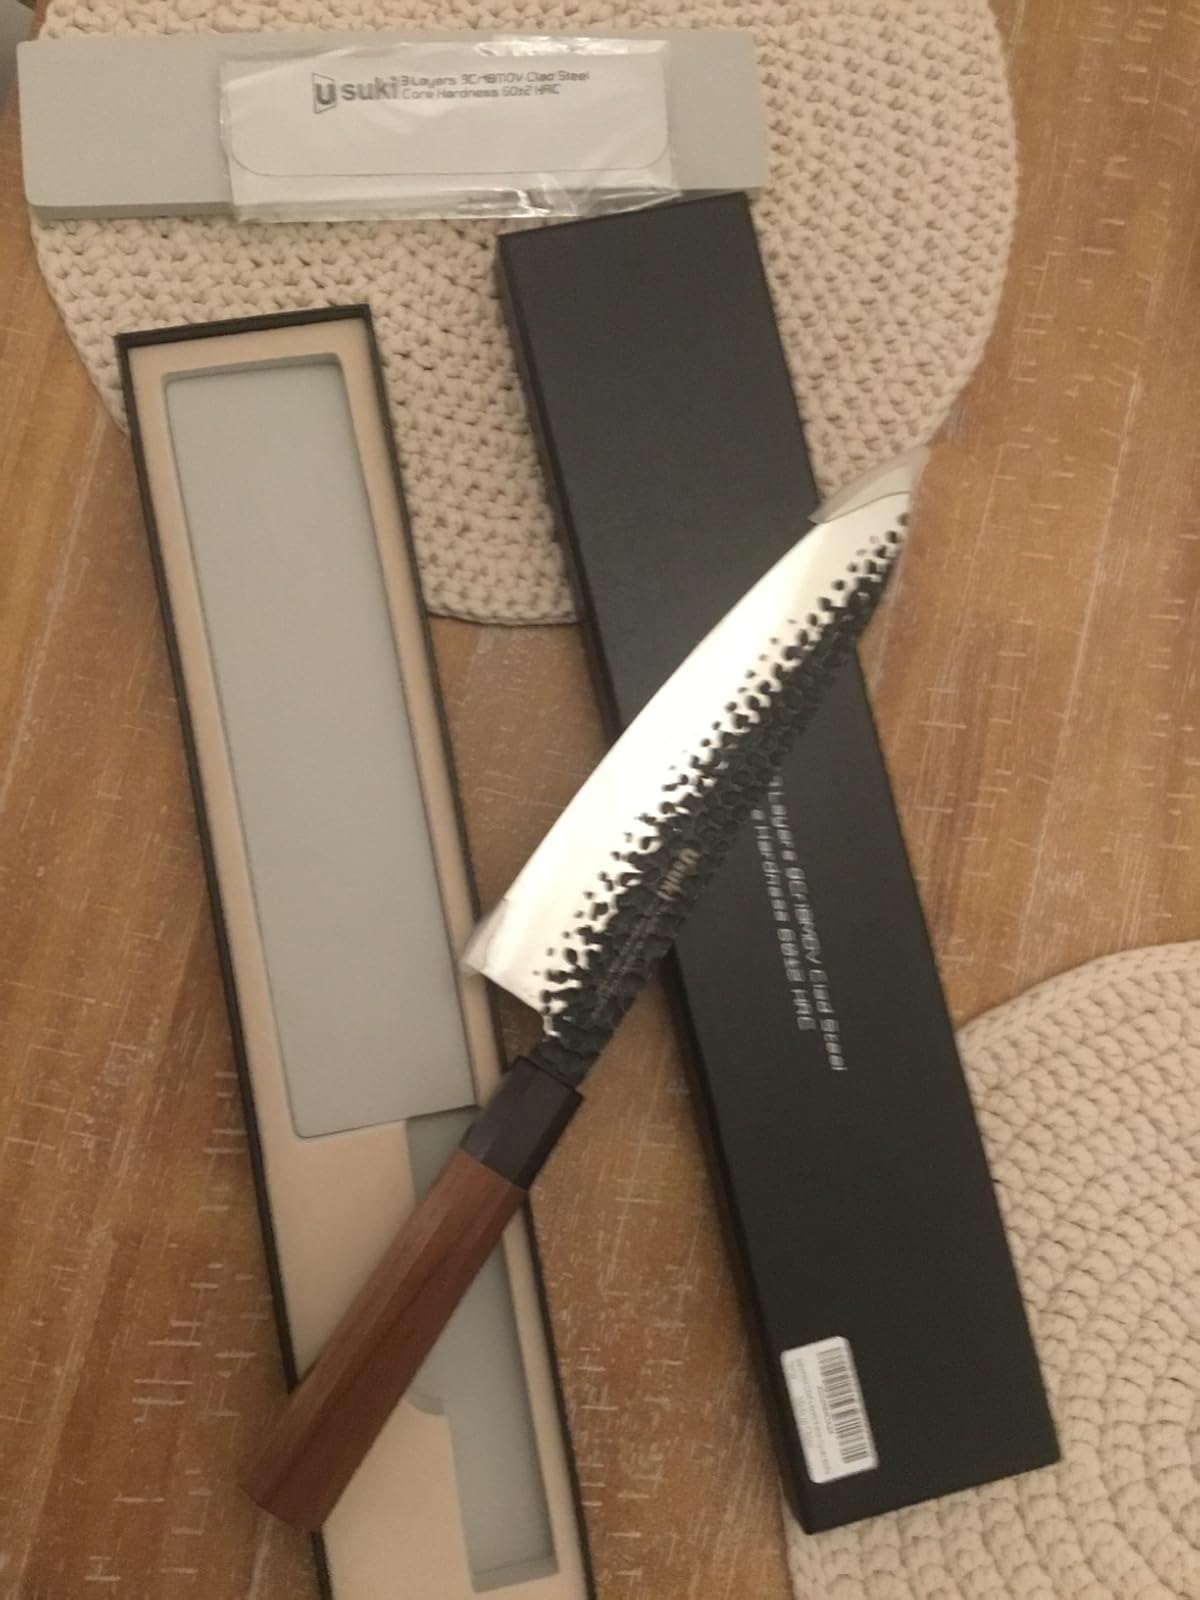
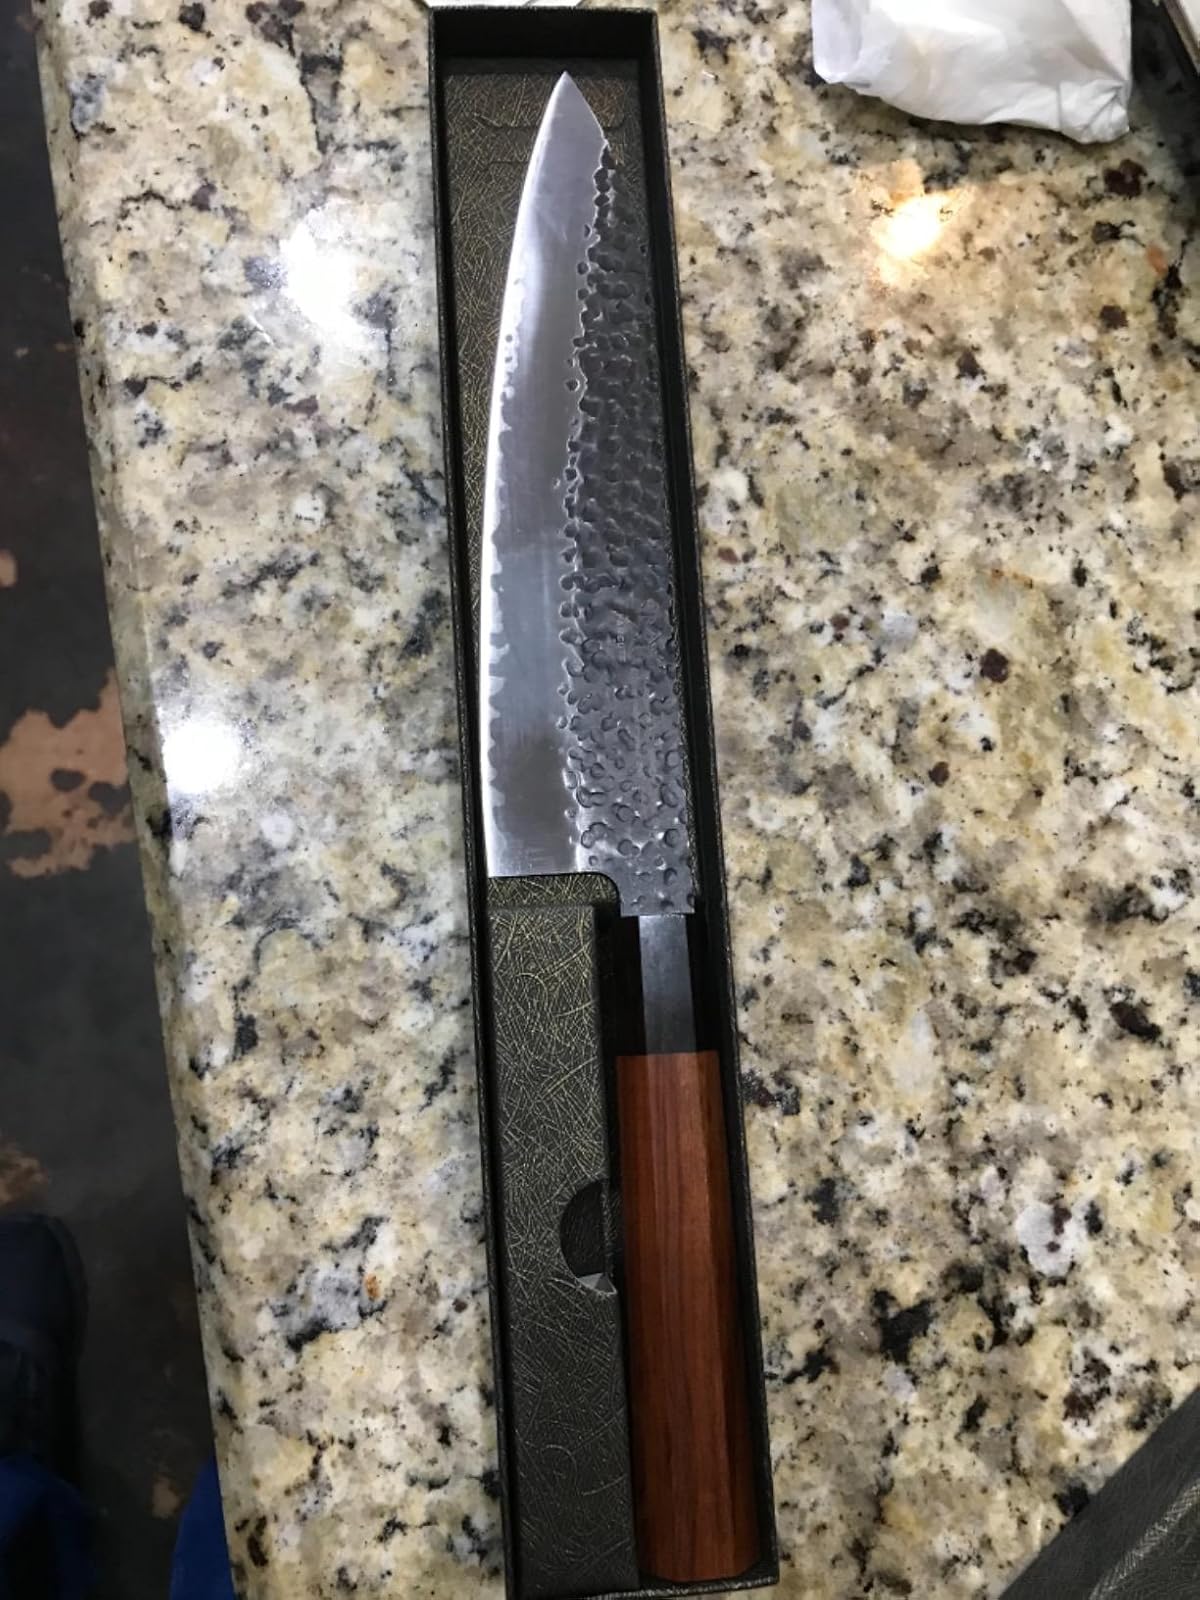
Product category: items_knife
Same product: no